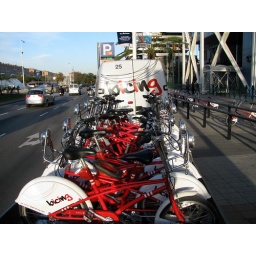
To move bikes from full stations to empty stations, these vans circulate around the city.